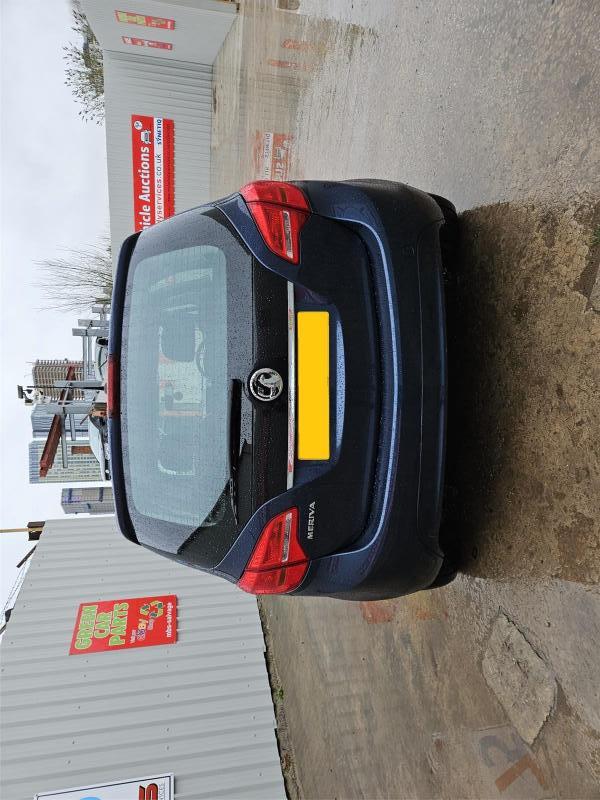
Aucun dommage détecté.
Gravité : aucun